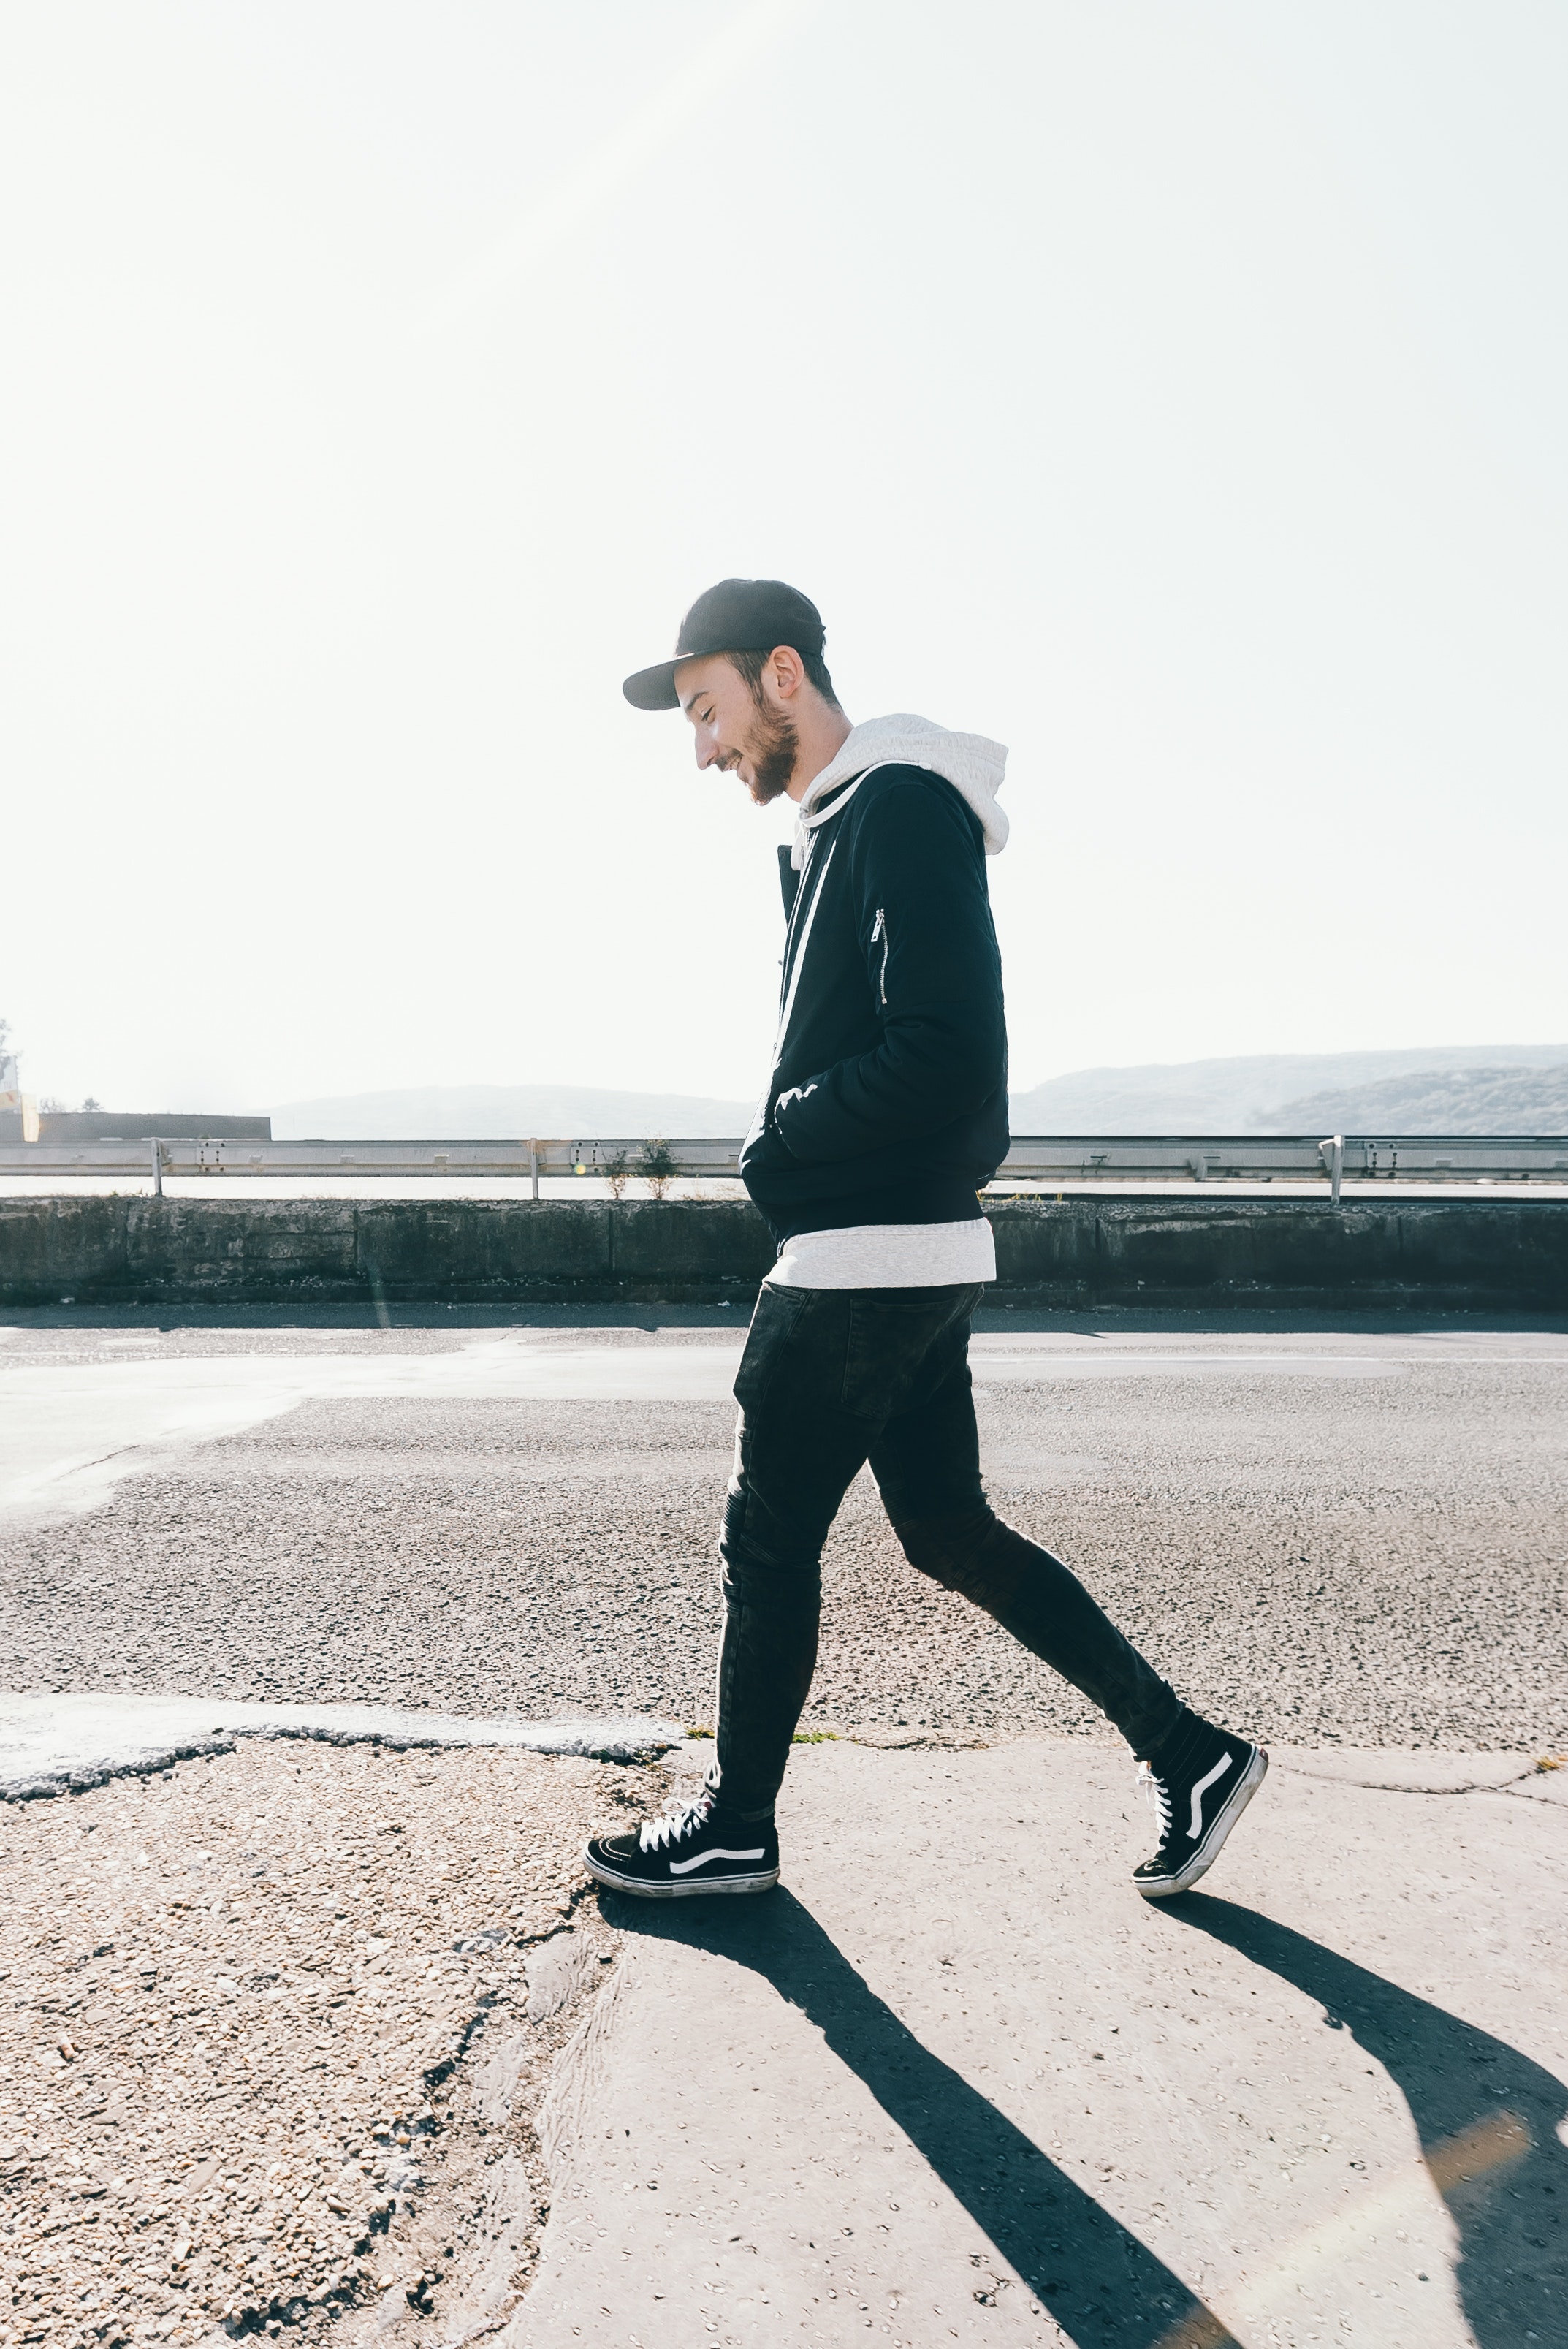
photograph, footwear, standing, water, male, shoe, photography, outerwear, vacation, recreation, sky, sunglasses, trousers, fun, vision care